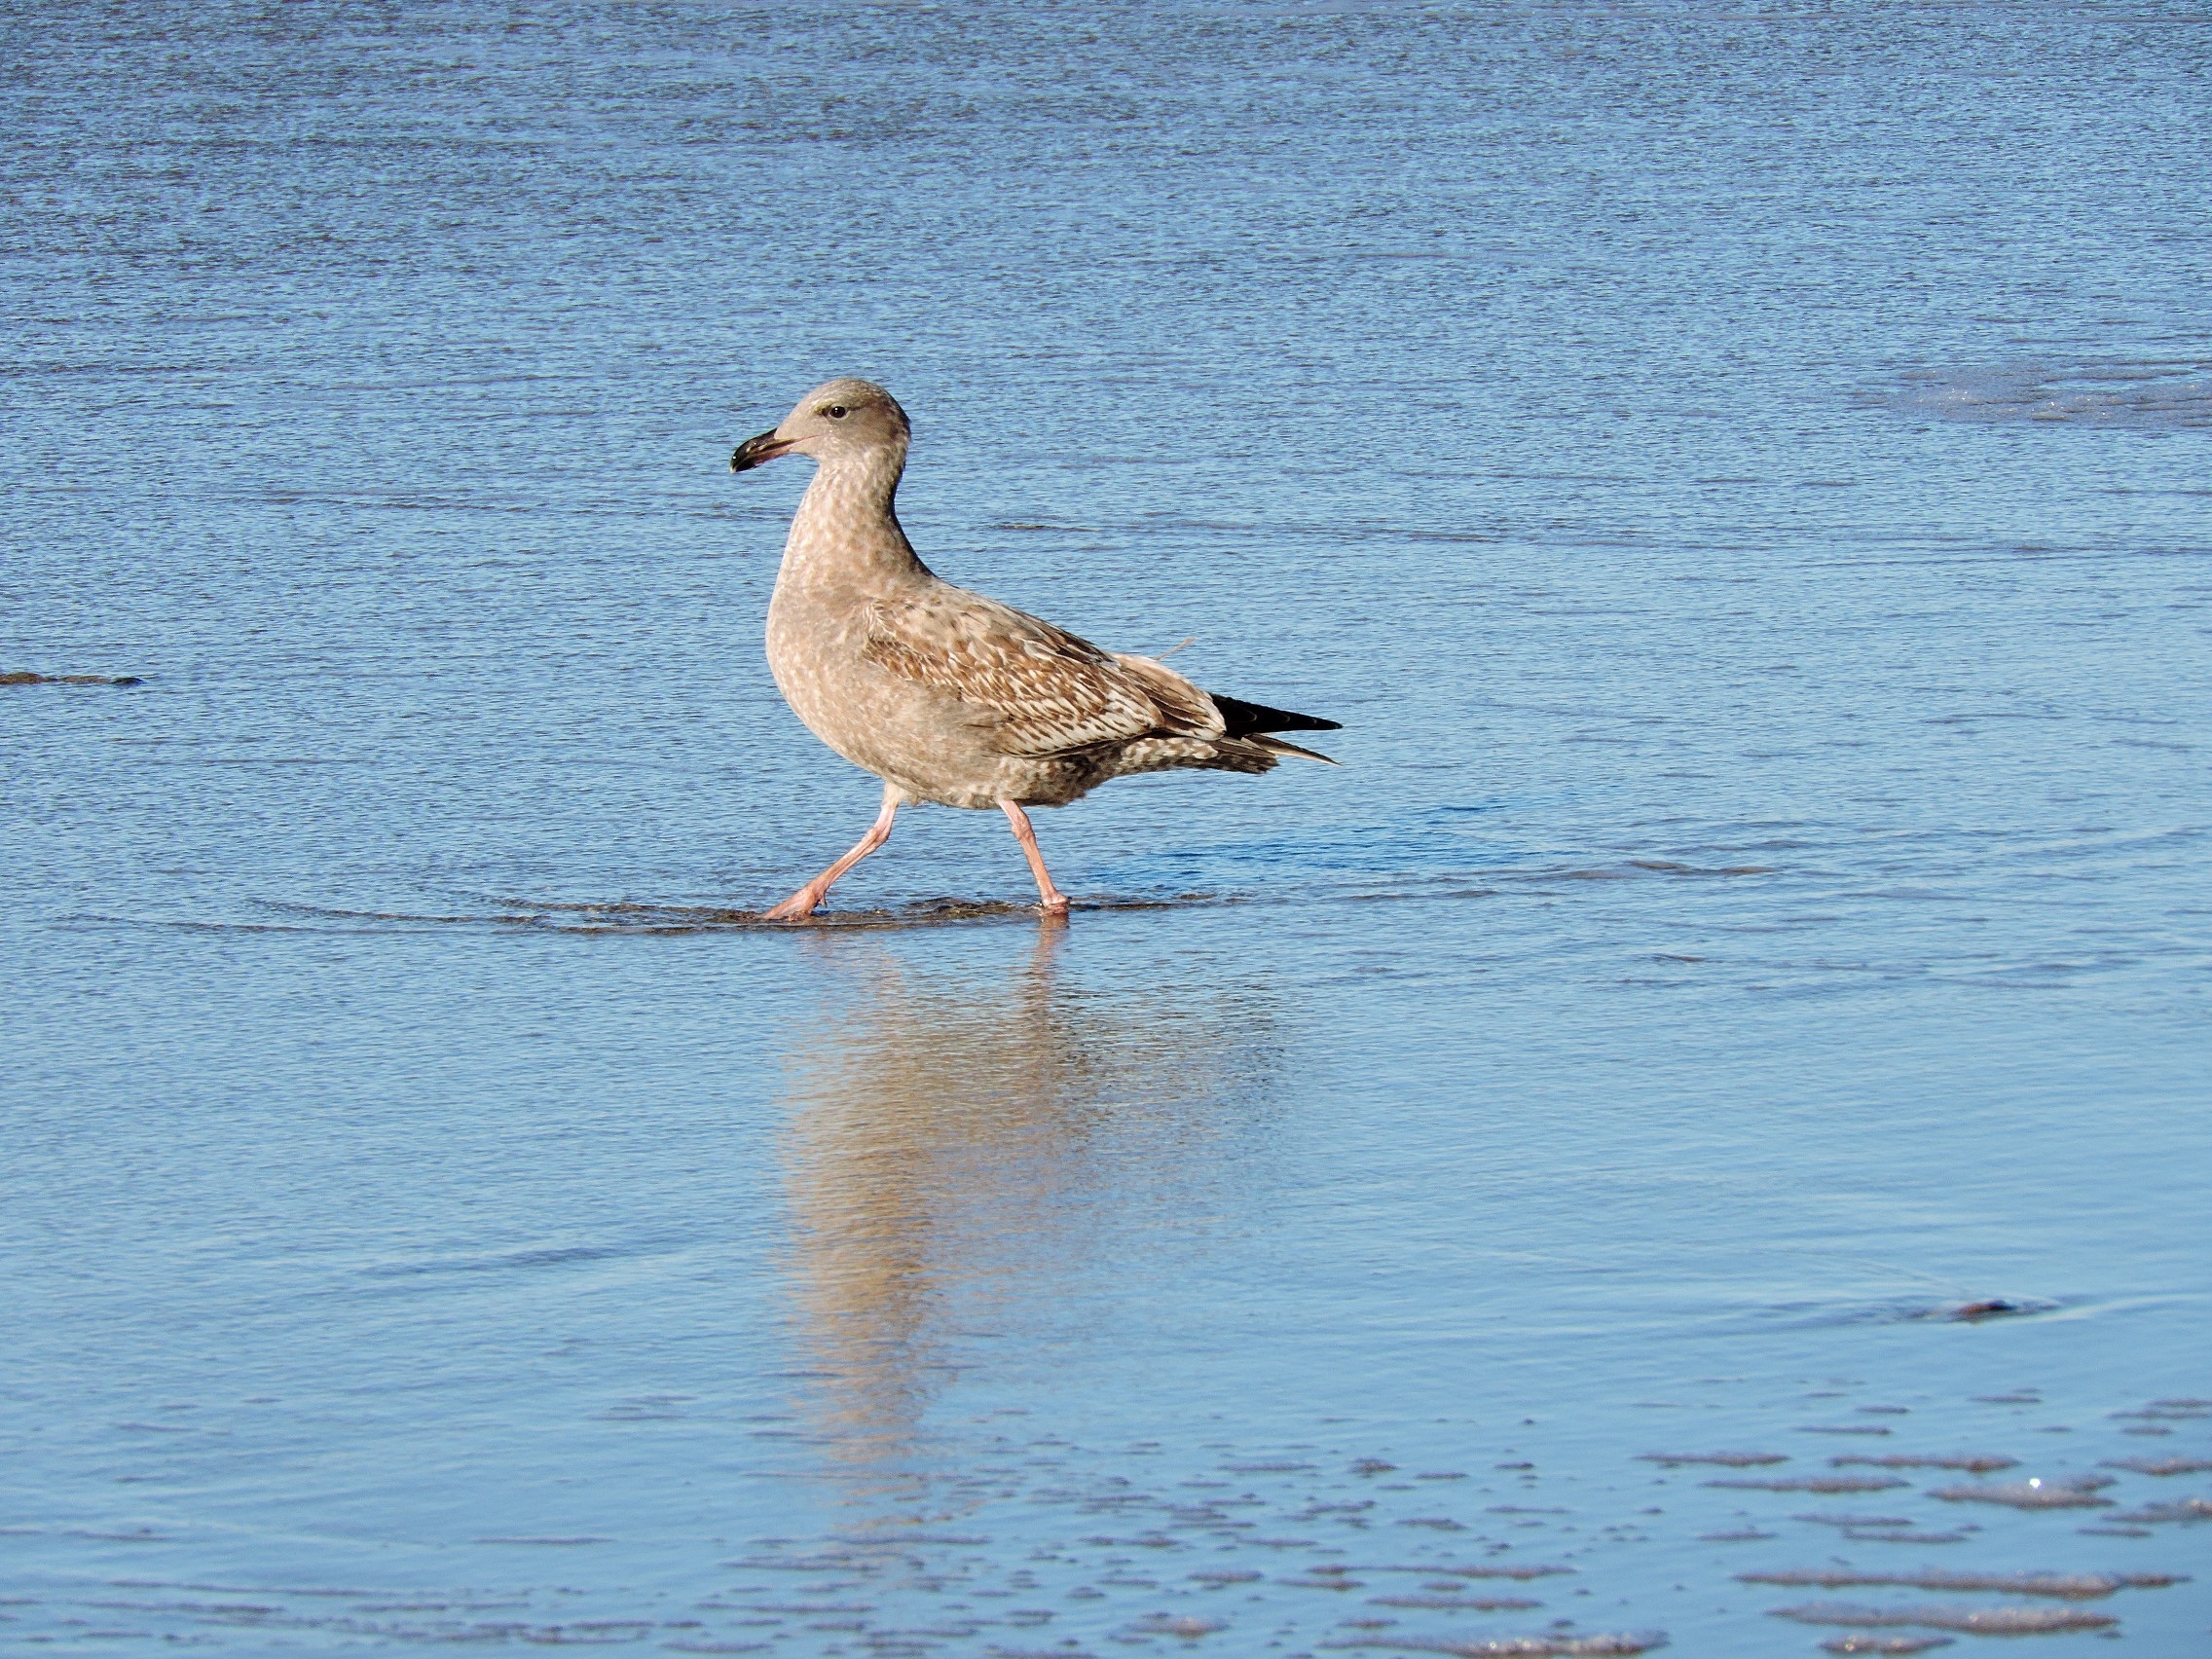
sea, coast, water, bird, seabird, wildlife, reflection, gull, beak, fauna, wading, duck, vertebrate, pacific, water bird, shorebird, herring, sandpiper, oregon, charadriiformes, lincoln city, lesser black backed, ducks geese and swans, seaduck